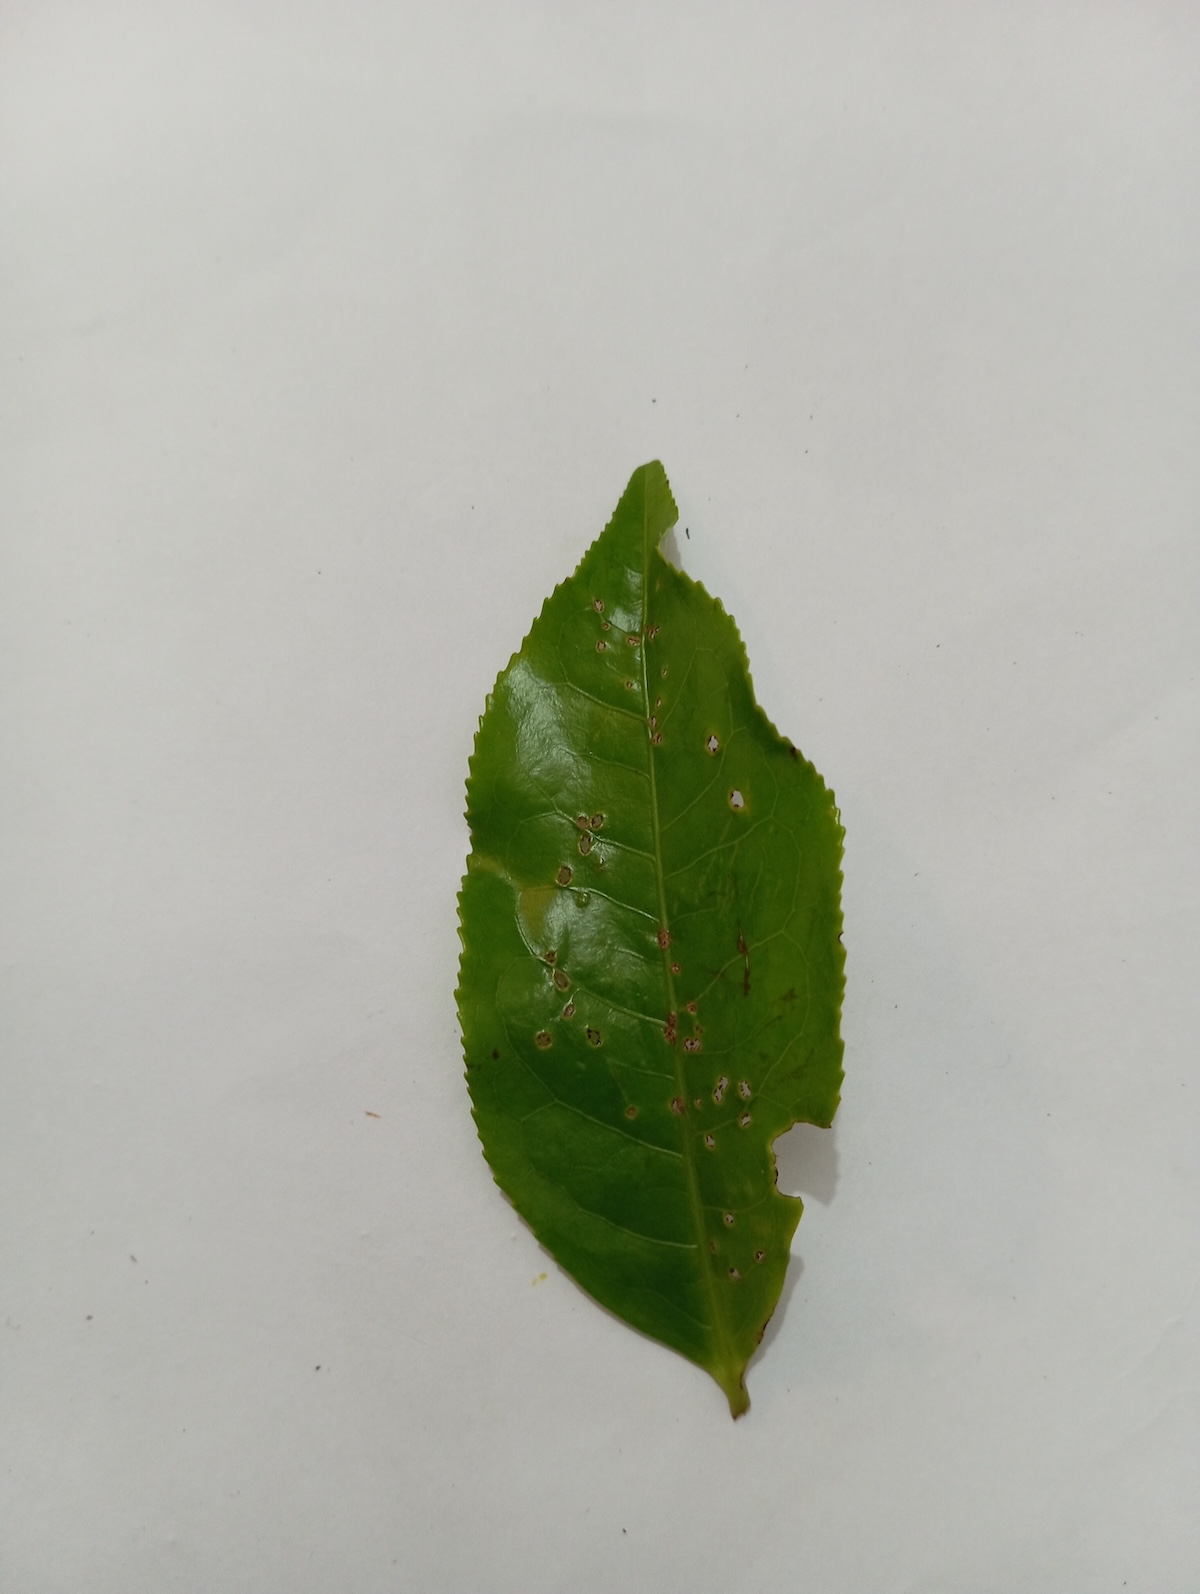
Label: Green mirid bug